Ein ungefärbt Gemüte, BWV 24

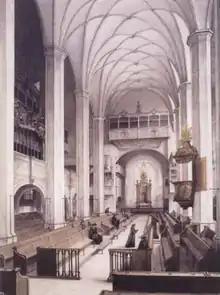
Thomaskirche, Leipzig

Johann Sebastian Bach composed the church cantata (An open mind) (literally: An undyed mind), 24 in Leipzig for the fourth Sunday after Trinity and first performed it on 20 June 1723. It is the third new cantata of his first cantata cycle in Leipzig. The title has been translated more freely, for example as "An unstained mind", "An unblemished conscience", "An undisguised intention", and "An unsophisticated mind".